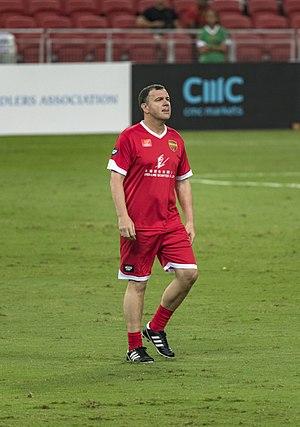
Steve Harkness, né le 27 août 1971 à Carlisle, est un footballeur anglais, qui évoluait au poste de défenseur à Liverpool.